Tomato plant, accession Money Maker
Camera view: tilt-top (135 deg); turntable rotation: 60 degrees
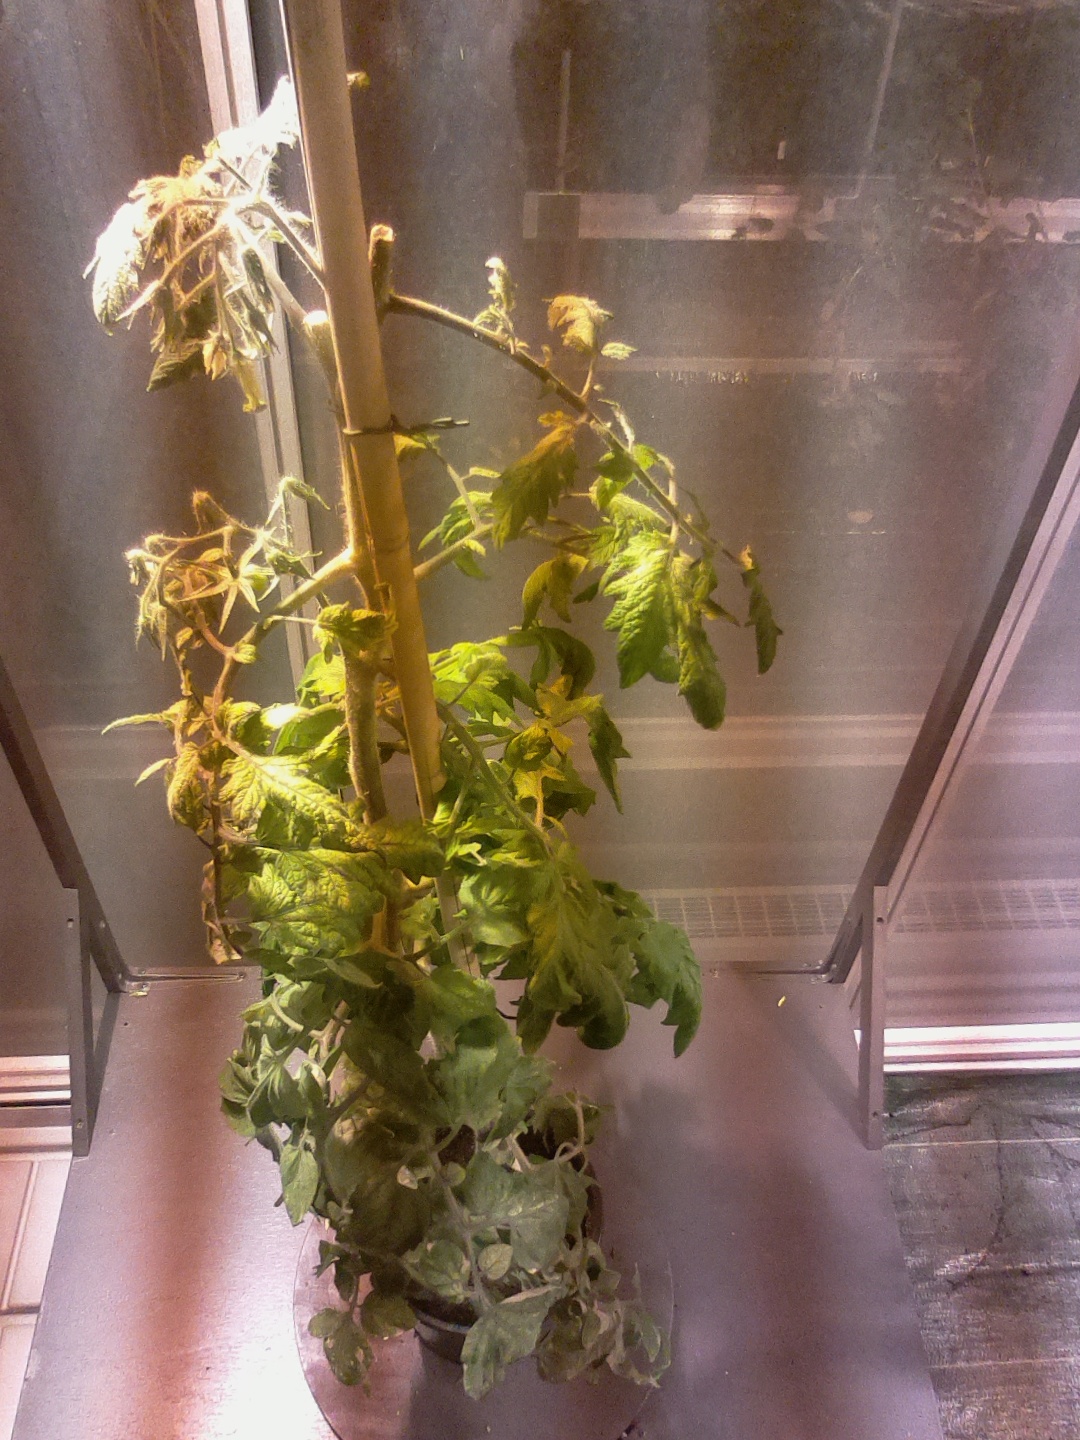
BBCH growth stage 75: 50%-60% of final fruit size